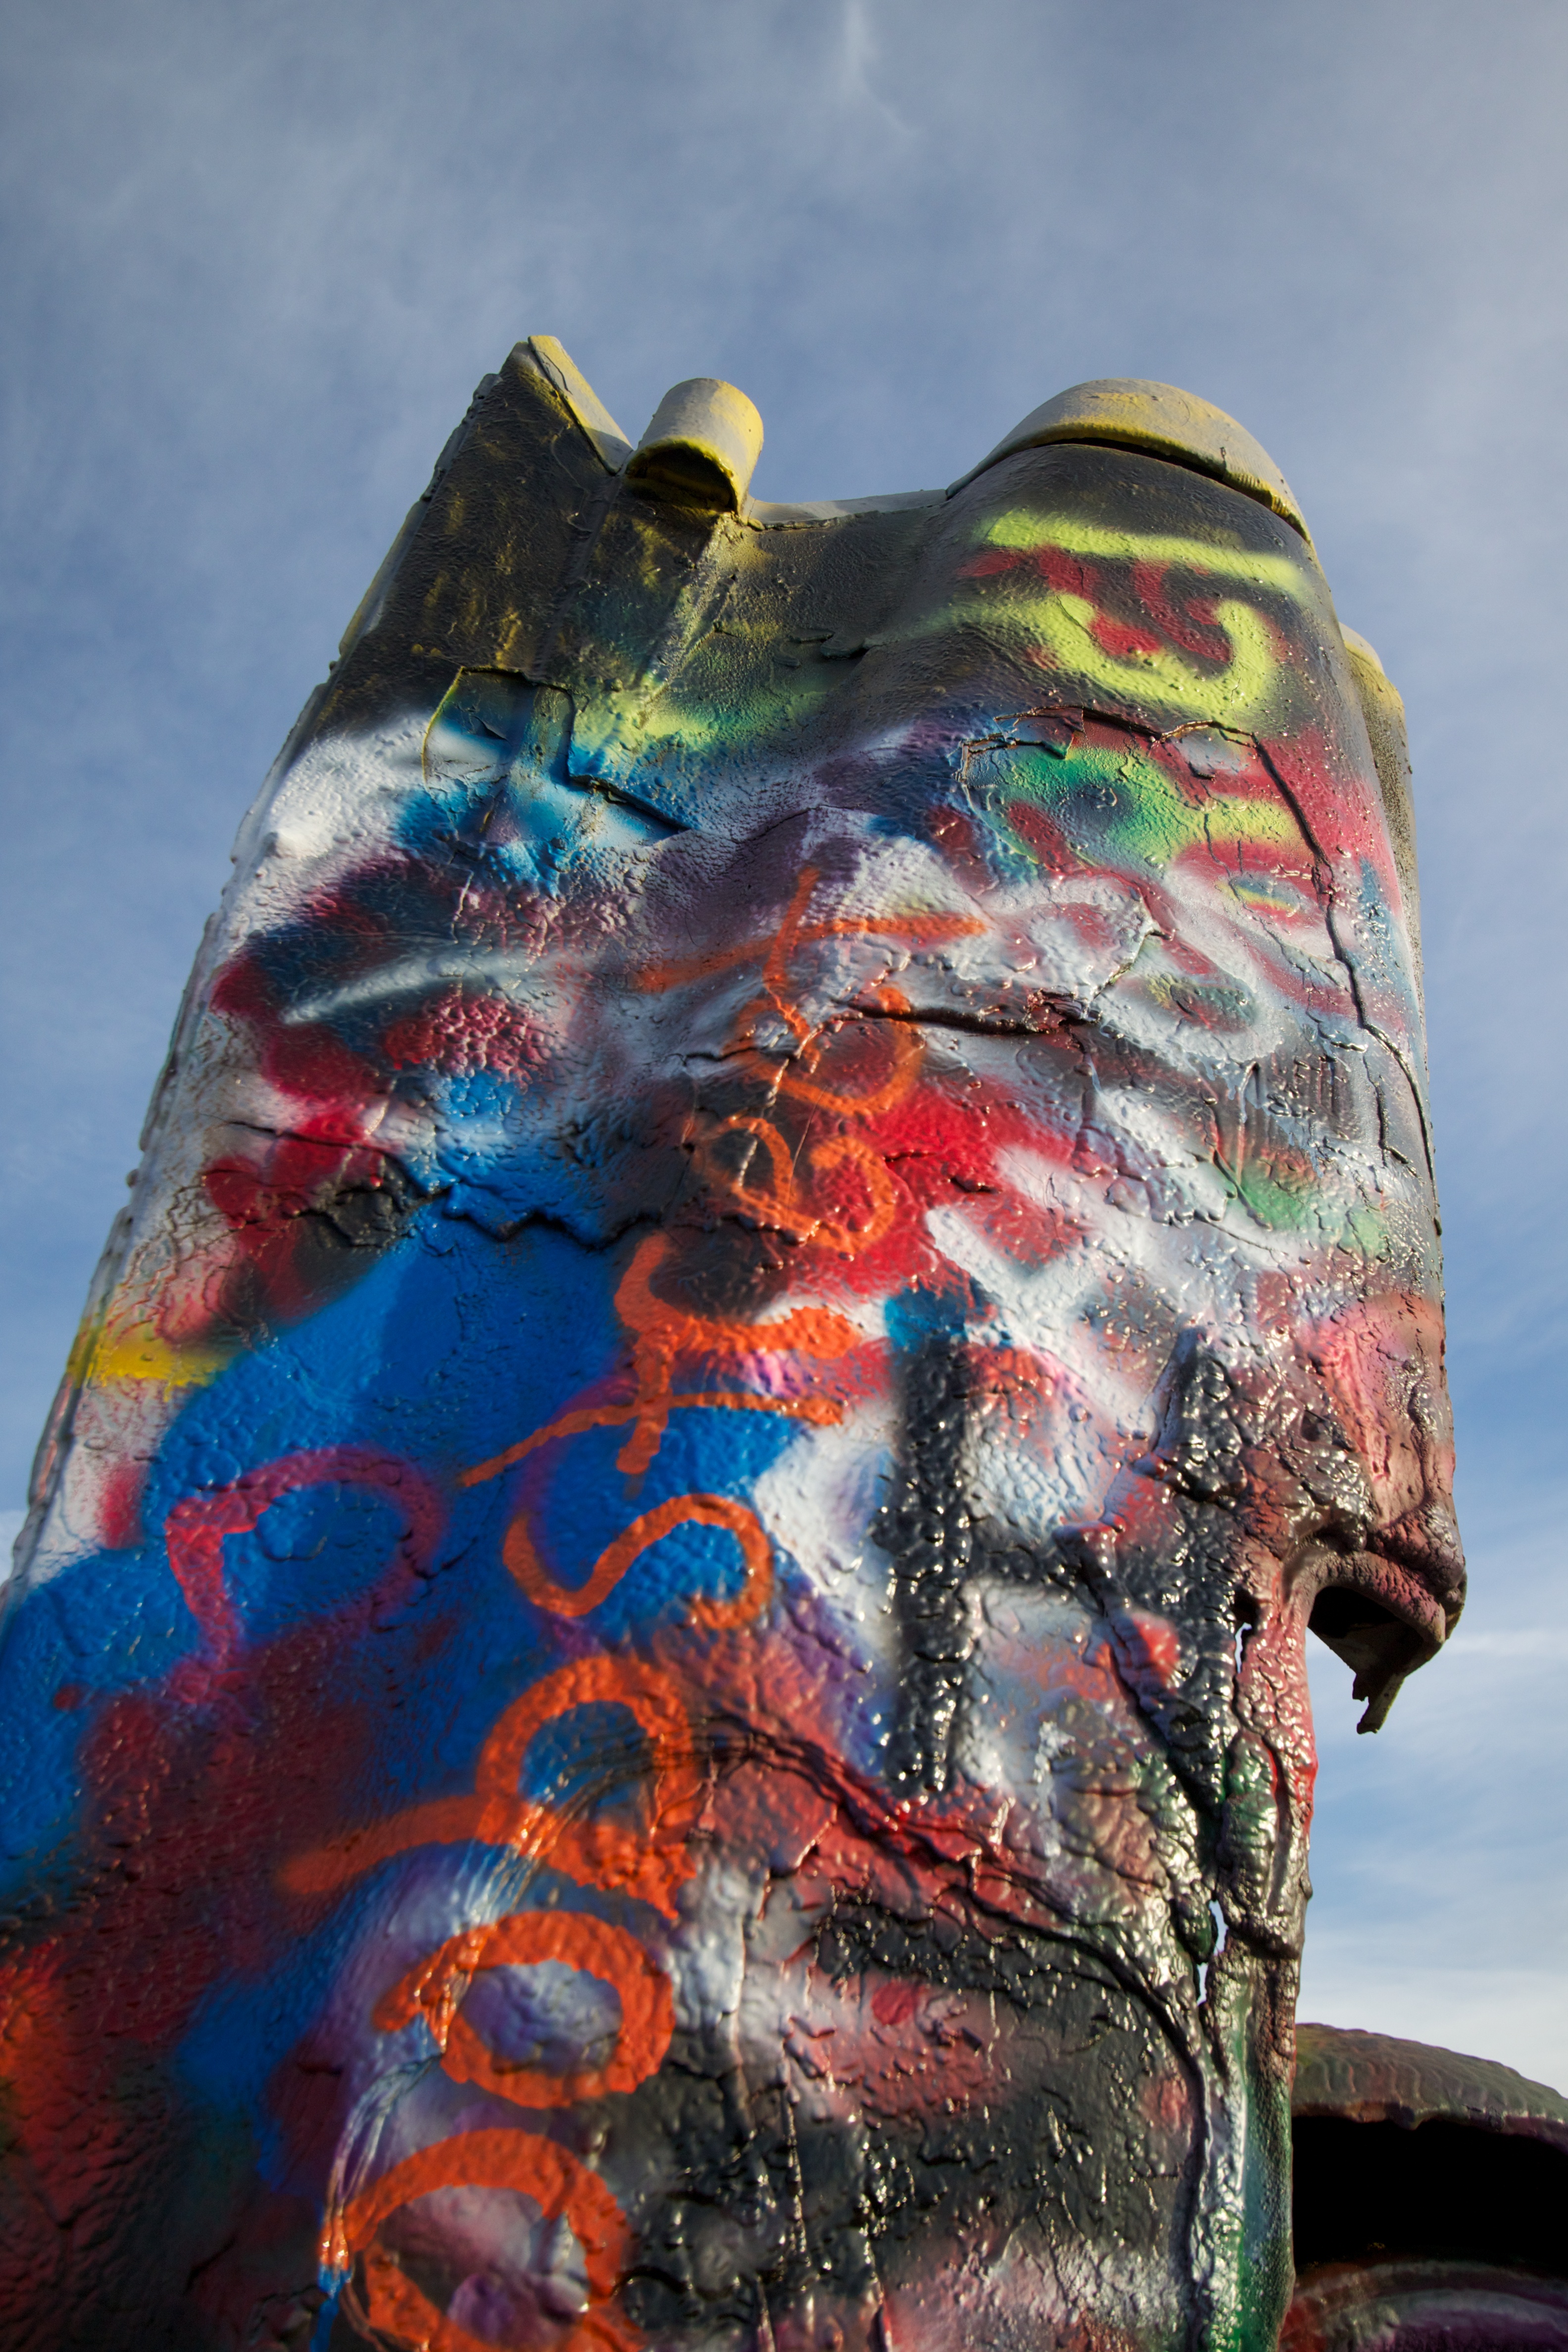
color, terrain, art, odyssey, cadillacranch